Funmi Jimoh

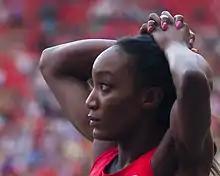
2013

Oluwafunmilayo Kemi Jimoh (born May 29, 1984, in Seattle, Washington), commonly known as Funmi Jimoh, is an American long jumper, who competed at the 2008 Summer Olympics.